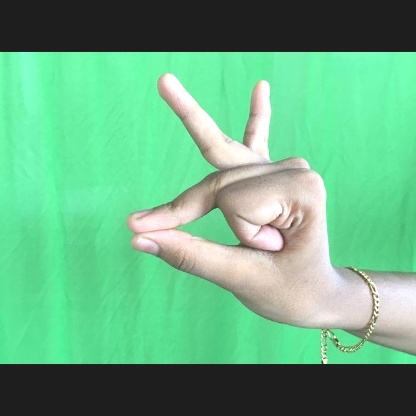
Mudra: Bramaram